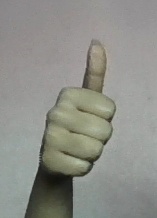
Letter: aleff